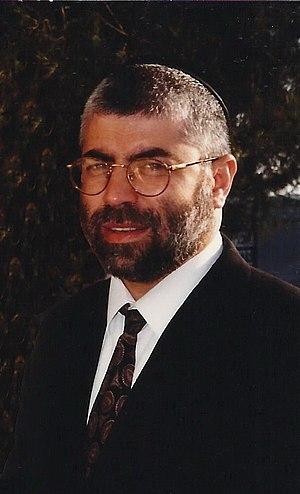
Shlomo Benizri, né le 7 février 1961 en Israël, est un homme politique israélien, membre de la Knesset pour le parti ultra-orthodoxe Shass.